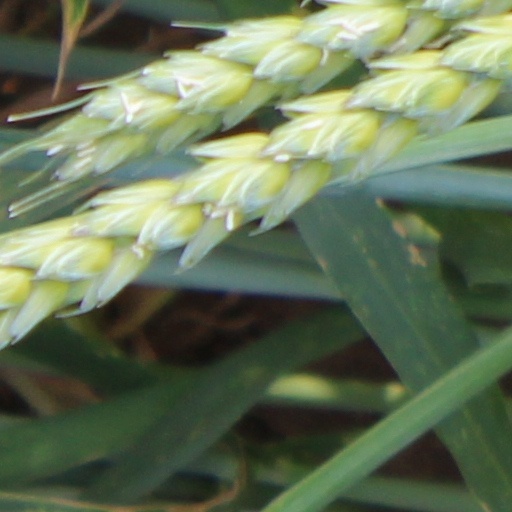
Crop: wheat